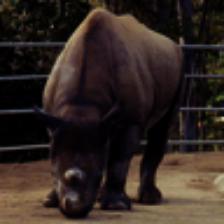
Label: NonHuman